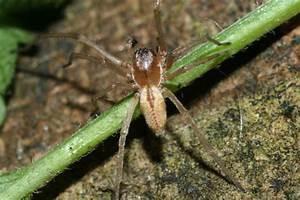
spider